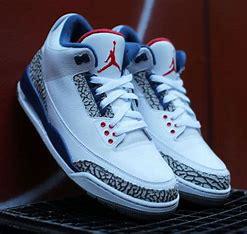
Brand: Nike
Model: Air 3